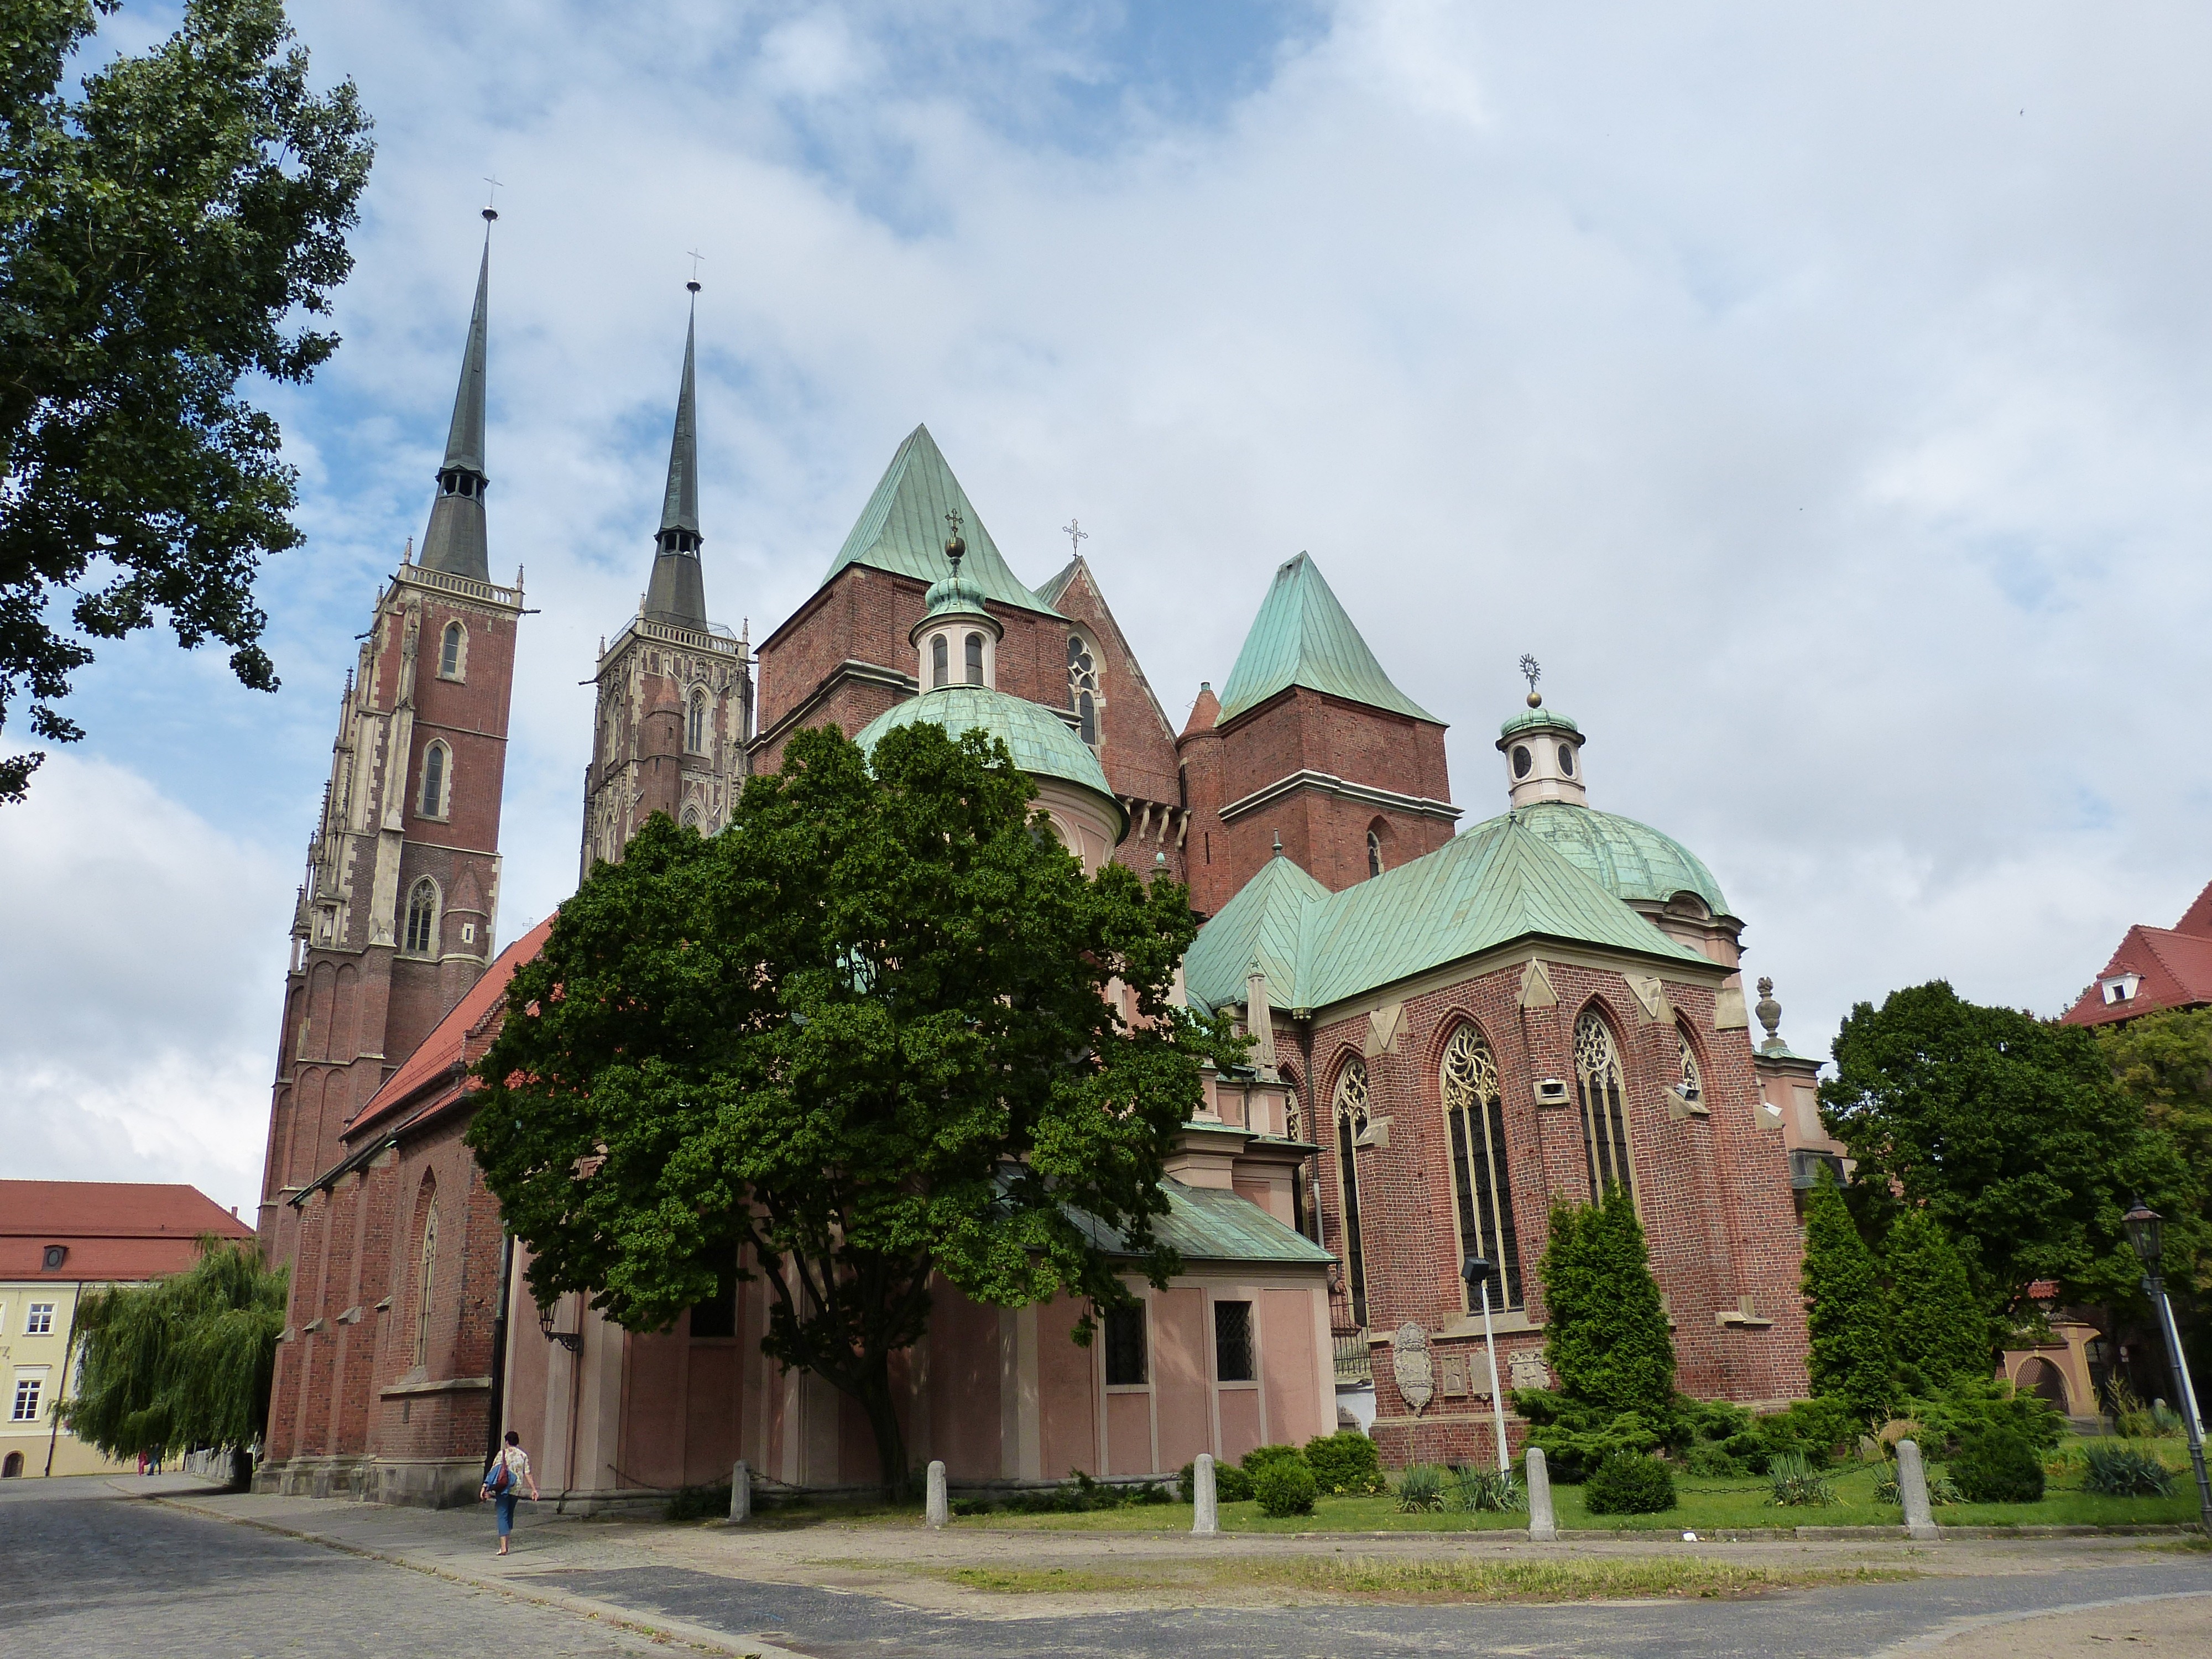
architecture, town, building, chateau, village, church, cathedral, place of worship, steeple, monastery, poland, estate, dom, silesia, neighbourhood, wroclaw, historic site, gothic gothic